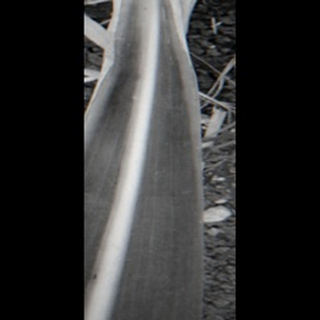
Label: sugarcane_yellow_leaf_disease